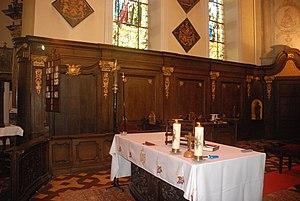
Belgique - Brabant wallon - Église Saint-Martin de Ways
L'église Saint-Martin est une église de style classique située à Ways, village dépendant de la ville belge de Genappe, dans la province du Brabant wallon.